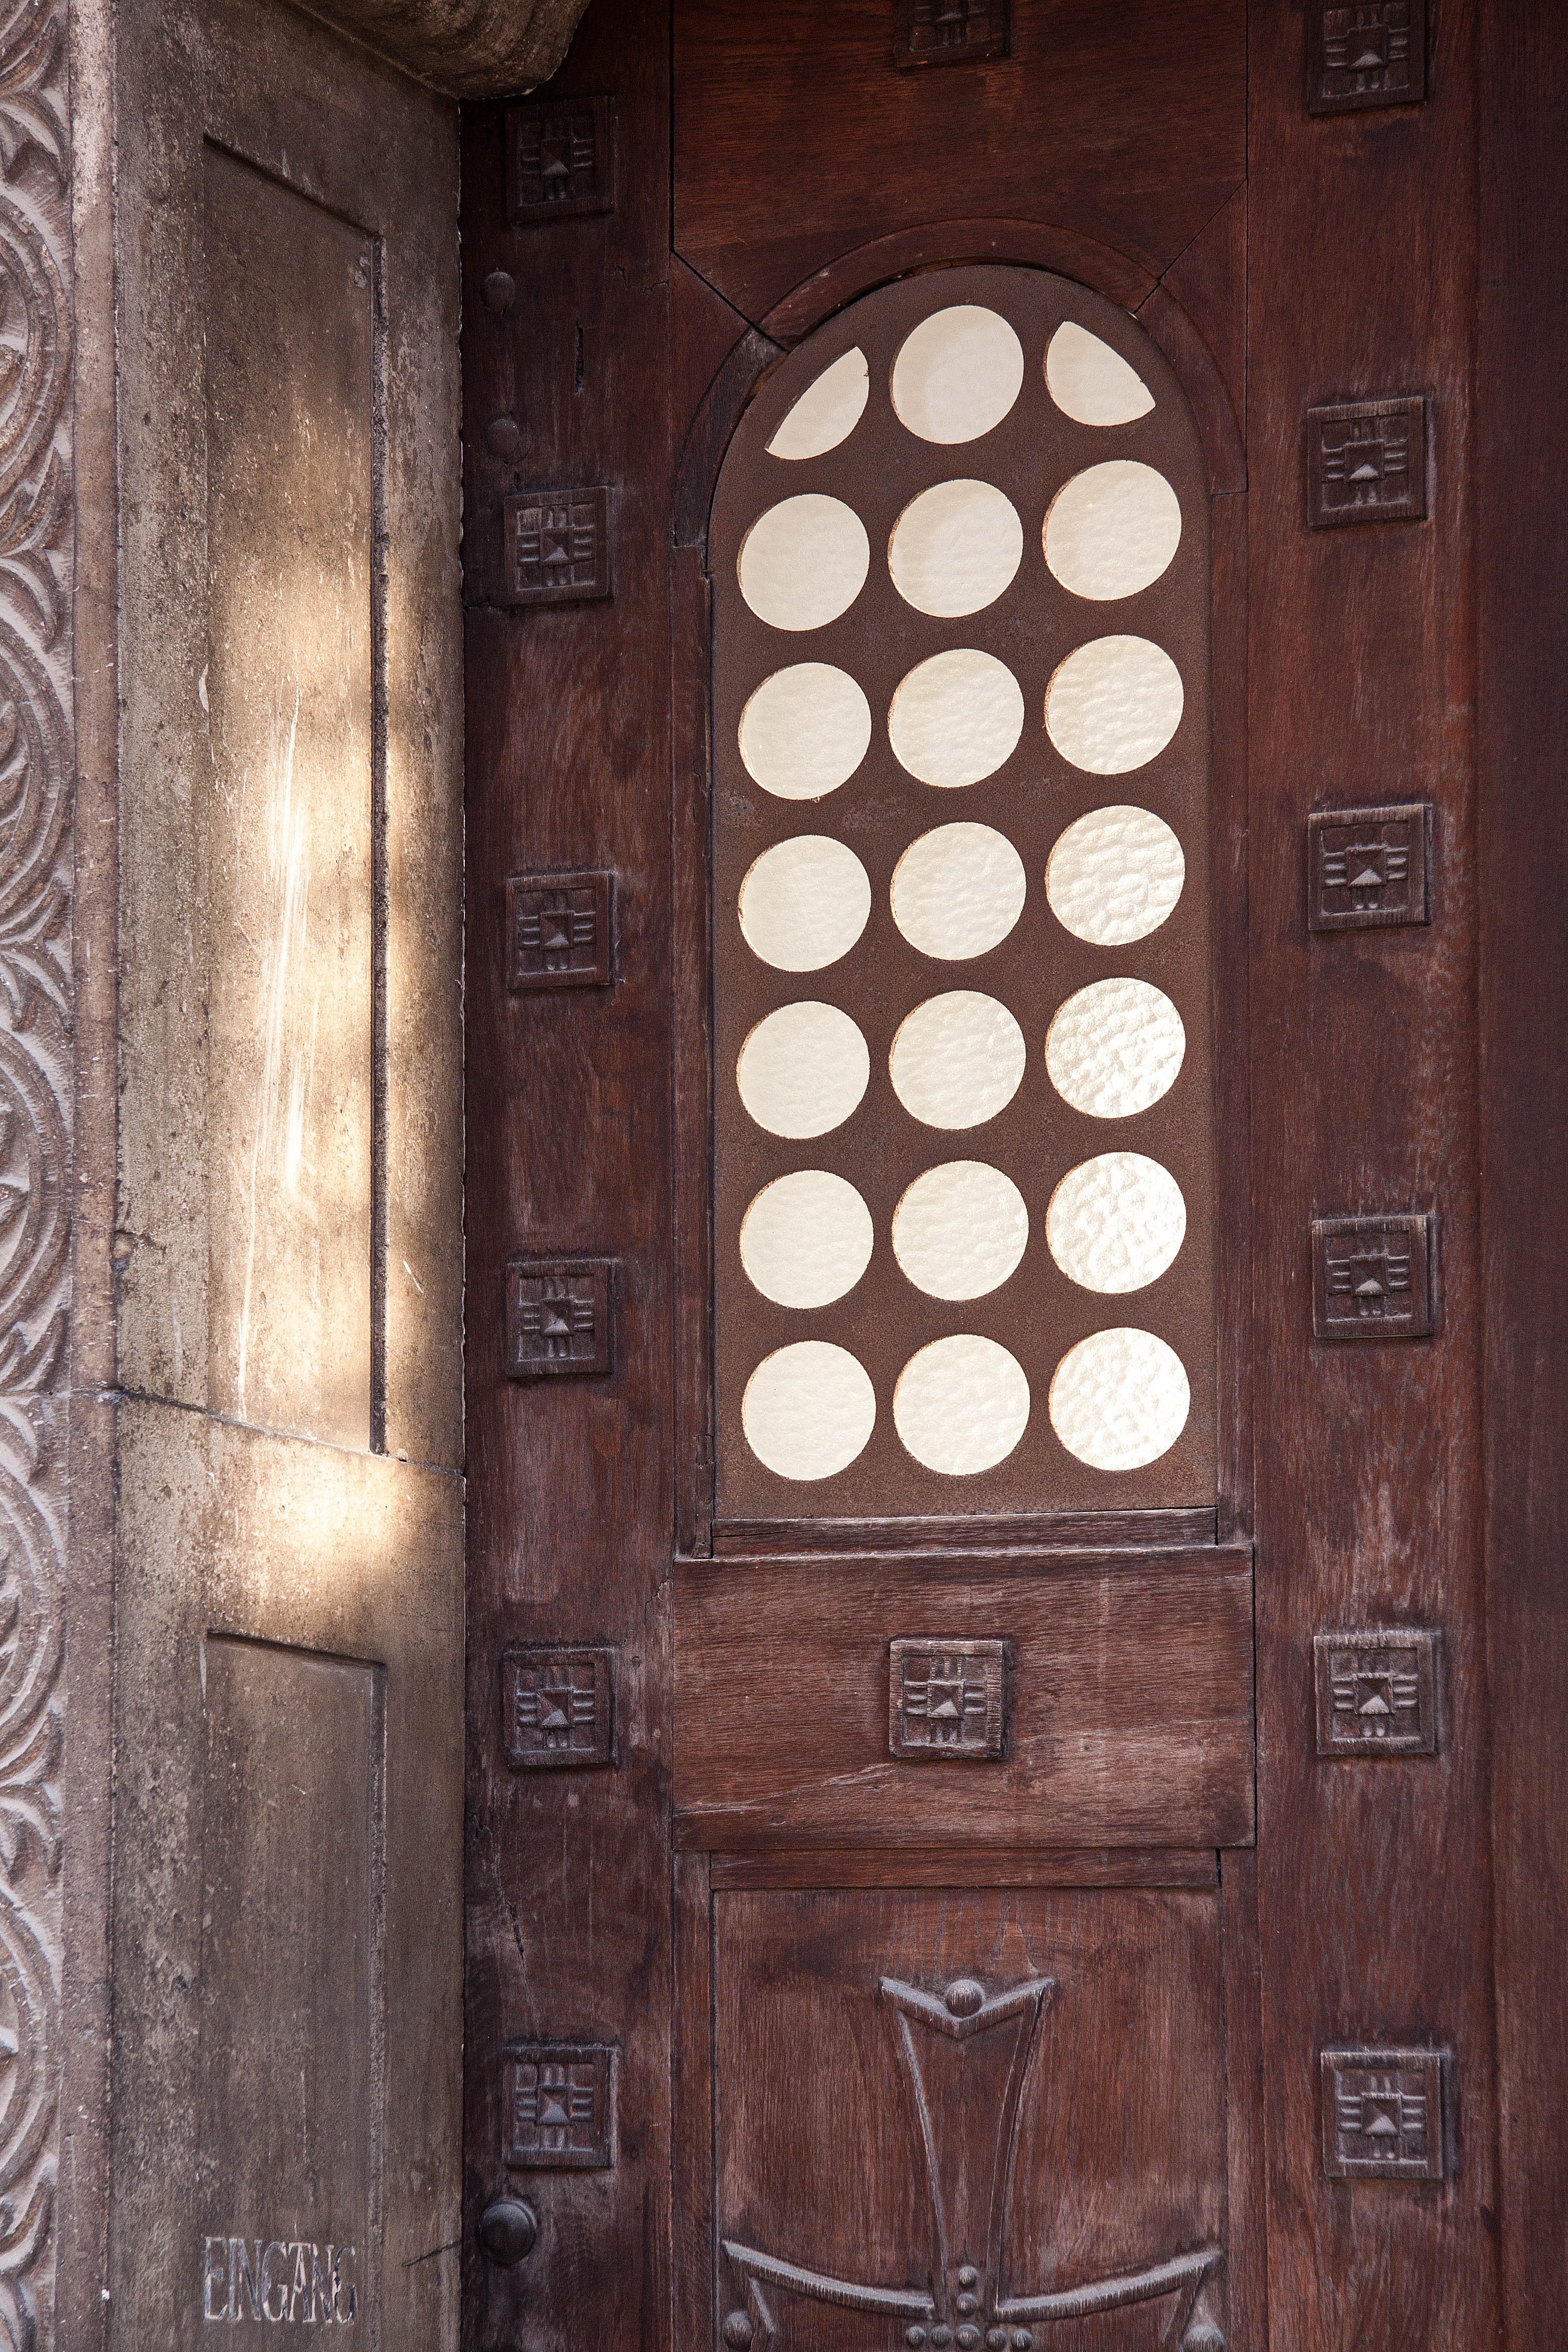
architecture, wood, building, furniture, door, goal, lichtspiel, carved, input, construction art